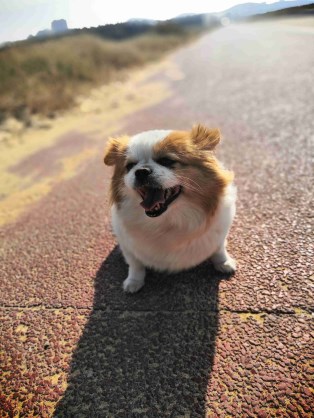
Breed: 3336-n000121-chinese_rural_dog